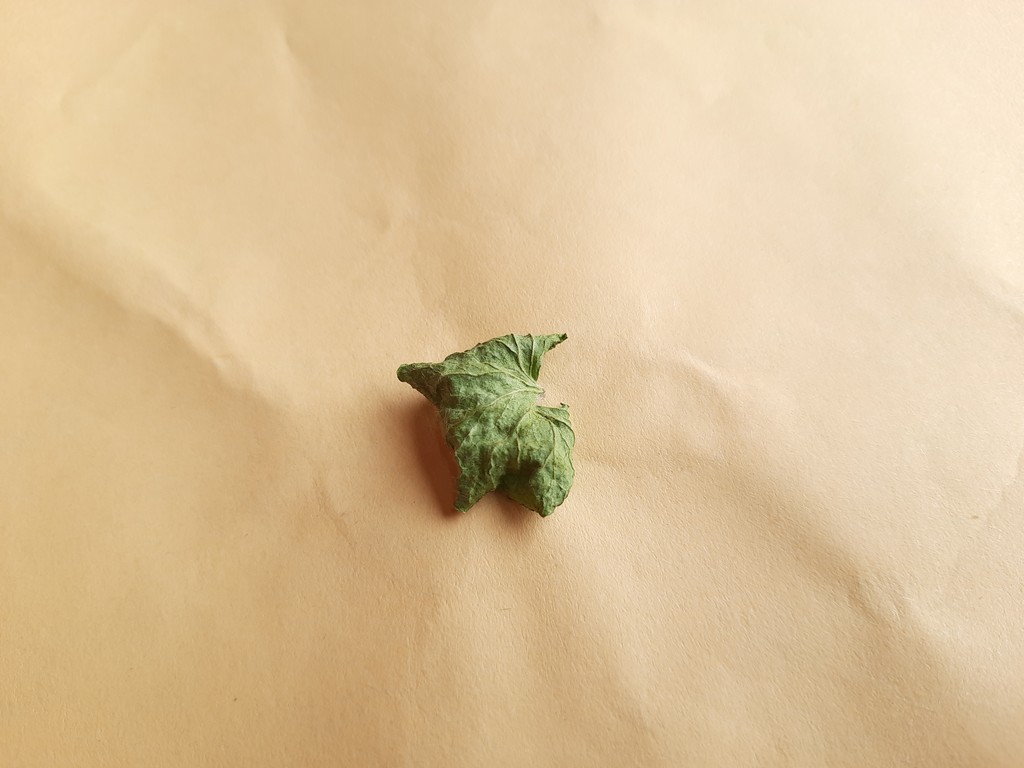
Label: Dried